Kevin St. Jarre

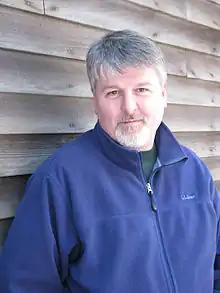
St. Jarre in April 2011

Son of Cecile and Guy St. Jarre, Kevin St. Jarre was born on July 26, 1968 in Pittsfield, Massachusetts. He grew up in Madawaska, Maine, and graduated from Madawaska High School in 1986, where he was president of the chess club and wanted to work in military intelligence. St. Jarre earned his Bachelor of Science from the University of Maine at Fort Kent in 1997; his 2010 Master of Fine Arts from the University of Southern Maine was a product of the Stonecoast MFA Program in Creative Writing. , he was a resident of Cape Elizabeth, Maine.